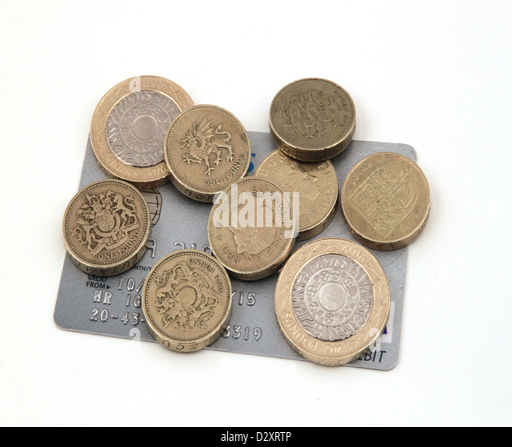
currency on a white background